List of ports in Finland

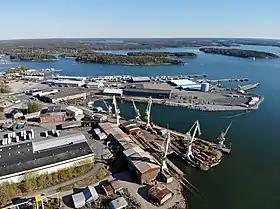
Port of Uusikaupunki

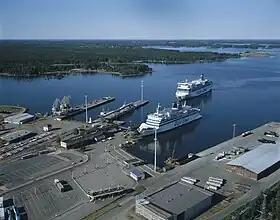
Port of Vaasa

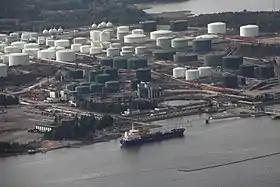
Port of Kilpilahti (Sköldvik)

This list of ports in Finland includes the largest cargo and passenger sea ports in Finland by international transport volumes. It excludes individual harbours (such as Vuosaari Harbour, part of the Port of Helsinki), military bases, marinas and inland waterway ports (such as the Port of Lappeenranta).